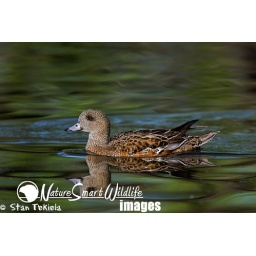
American Wigeon (Anas americana) adult female on green water, taken in Tucson Arizona